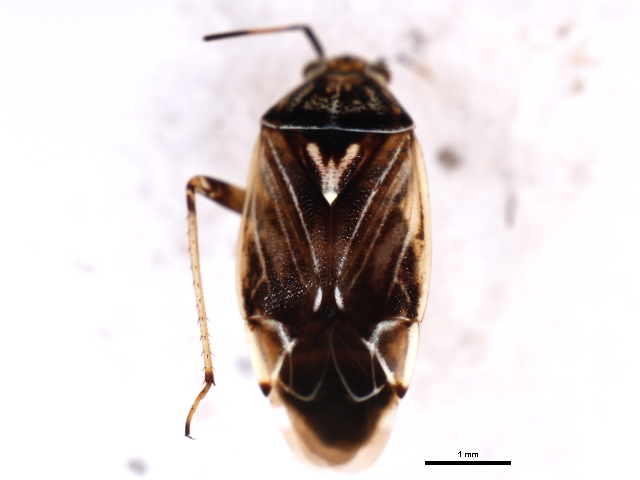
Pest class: lygus_bug